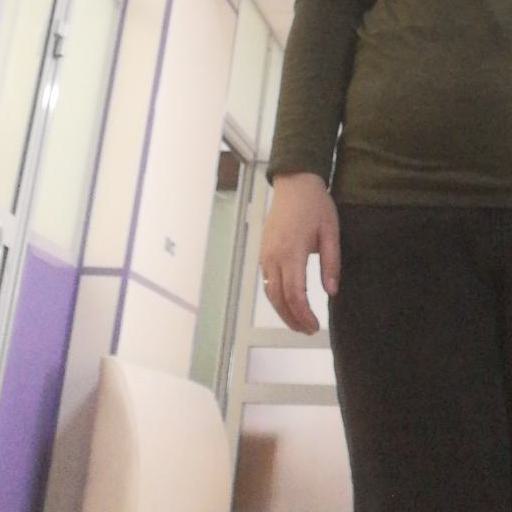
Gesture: no_gesture